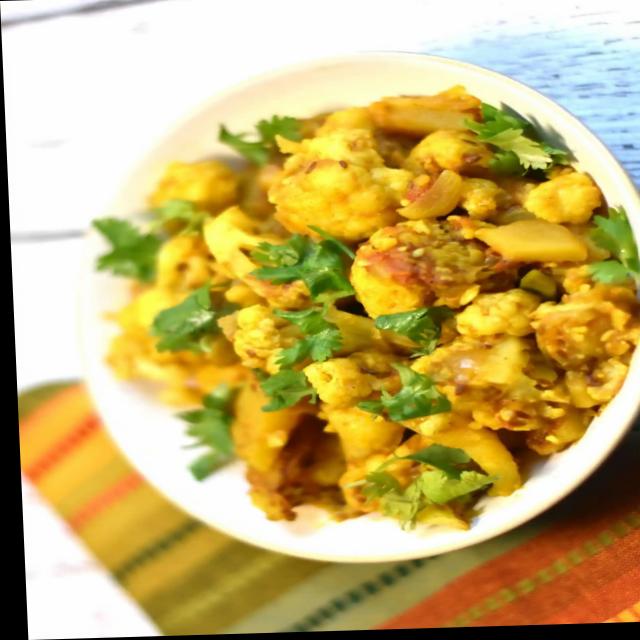
Dish: aloo_gobi